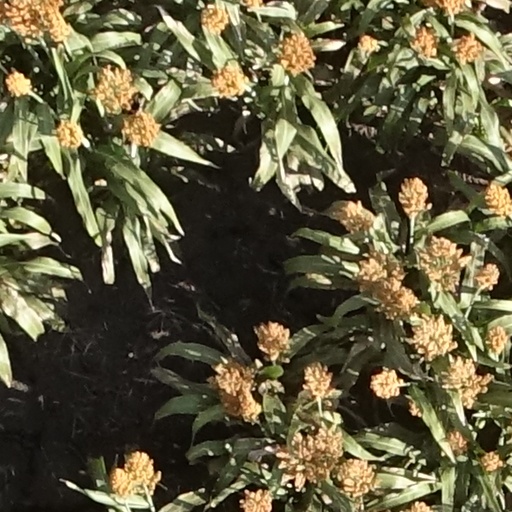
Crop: sorghum